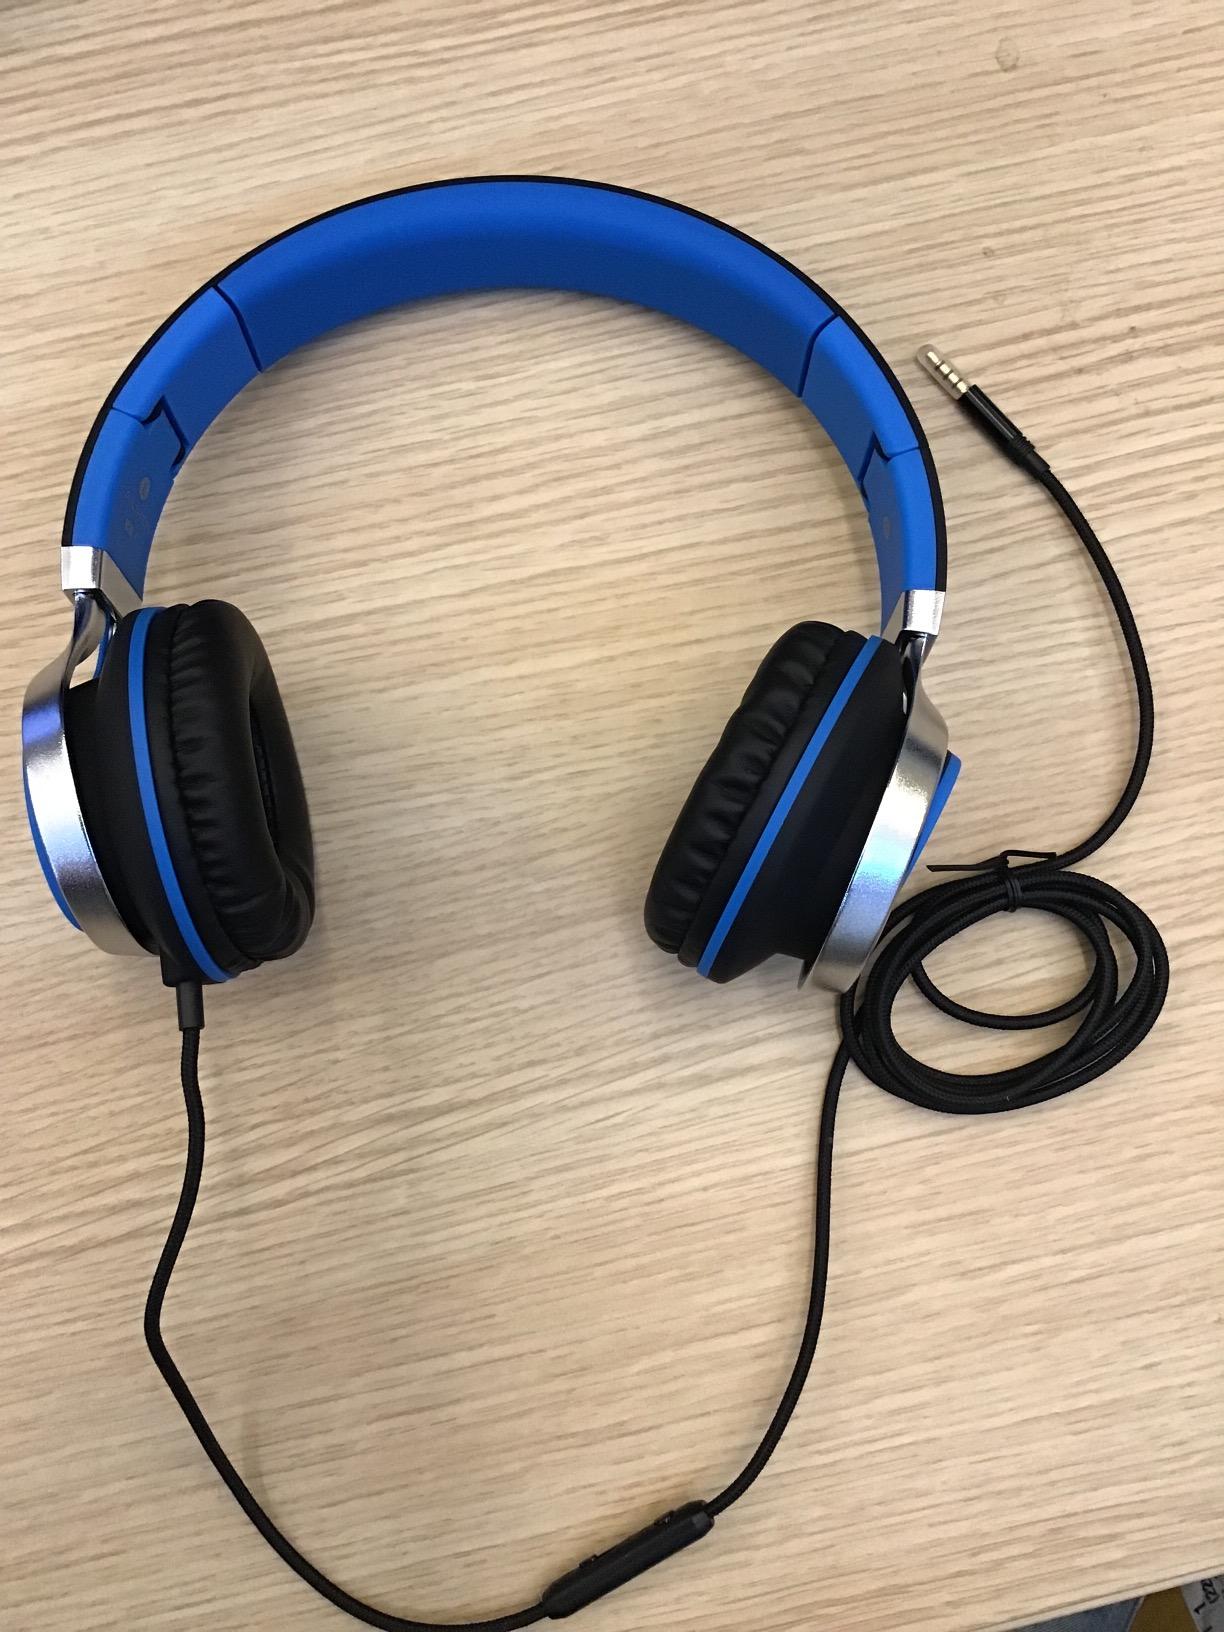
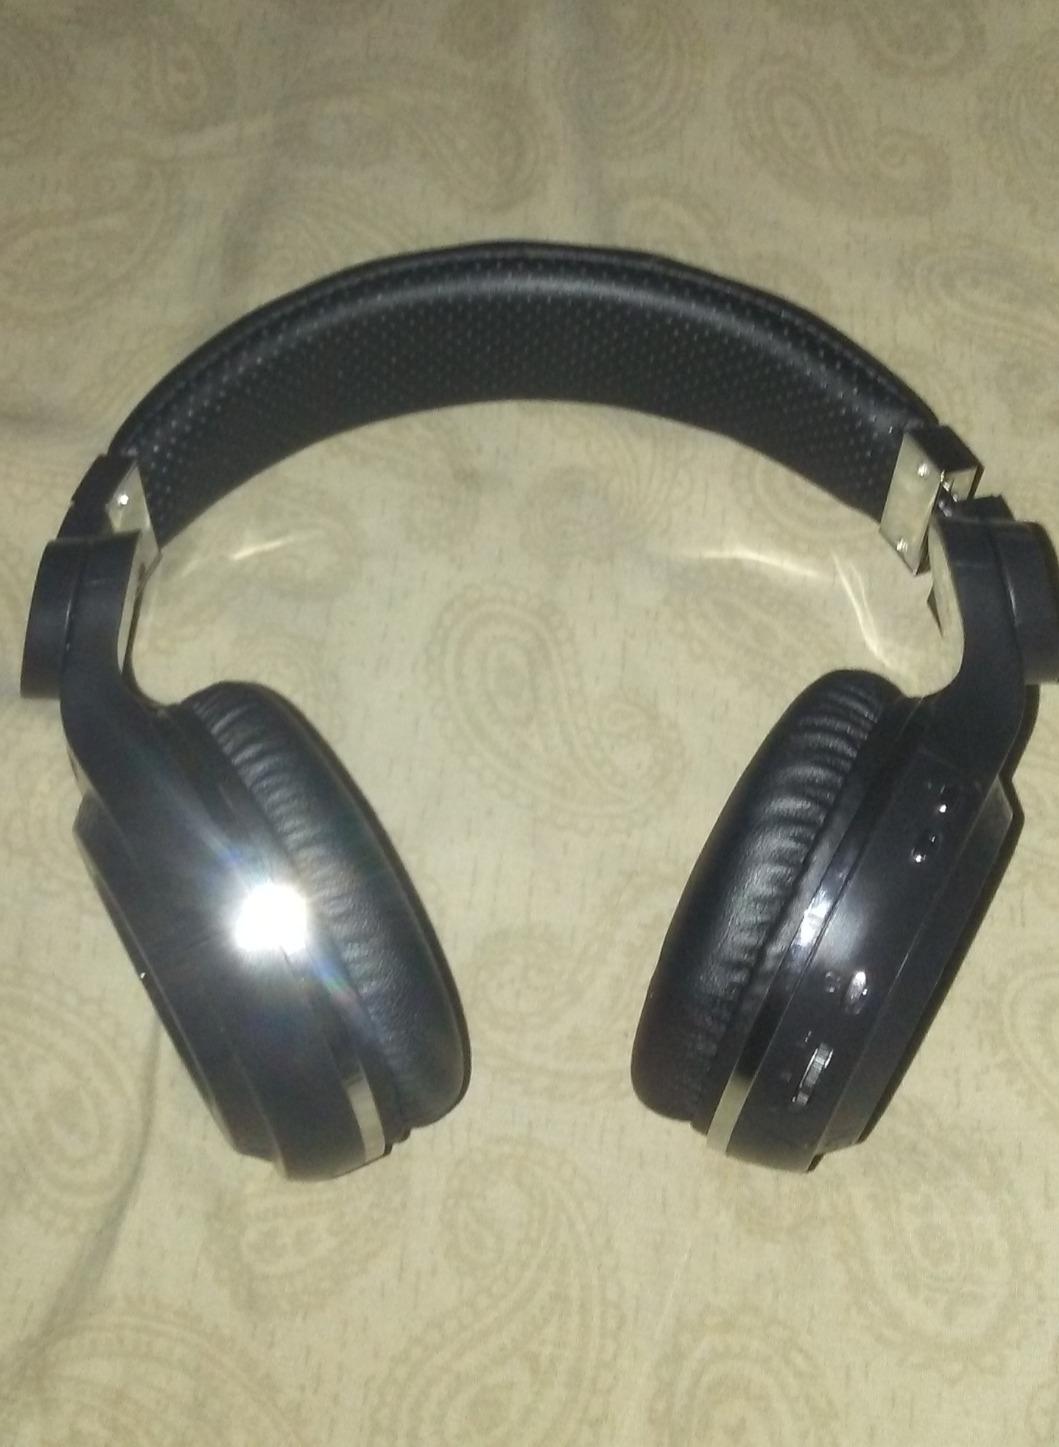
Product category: headphones
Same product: no